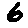
Label: 6